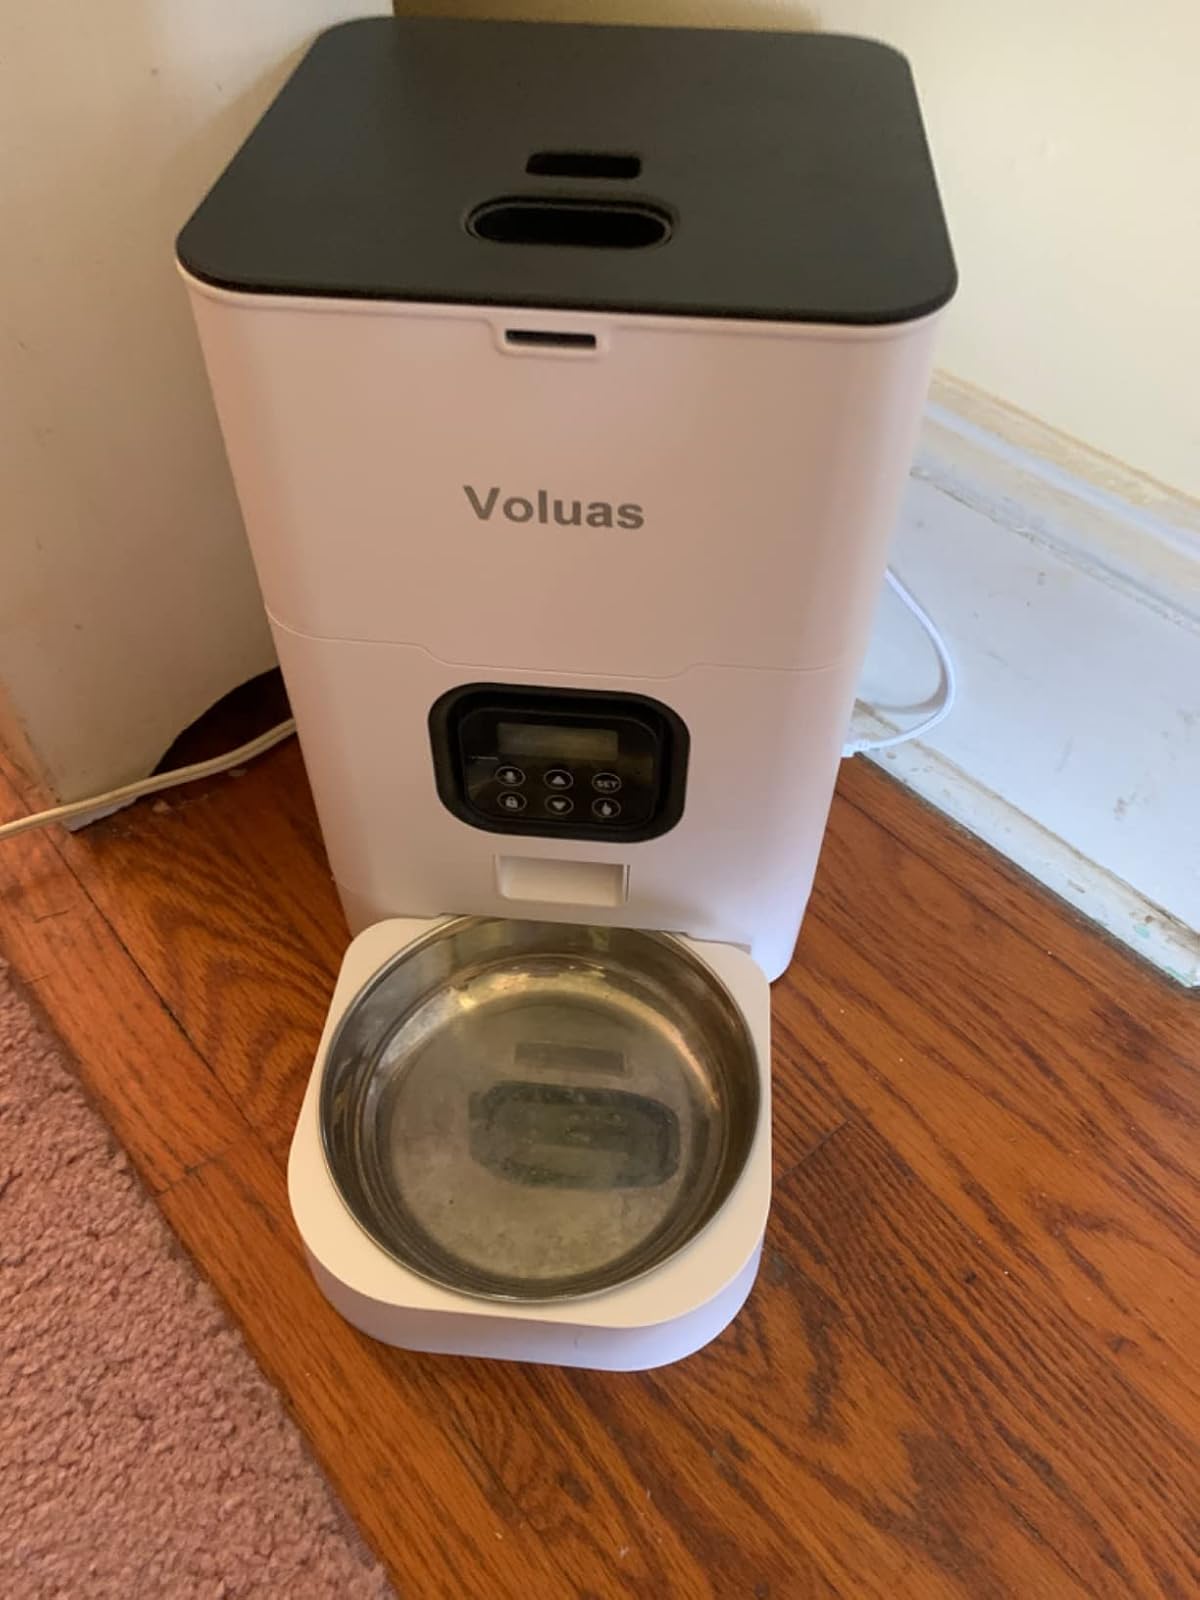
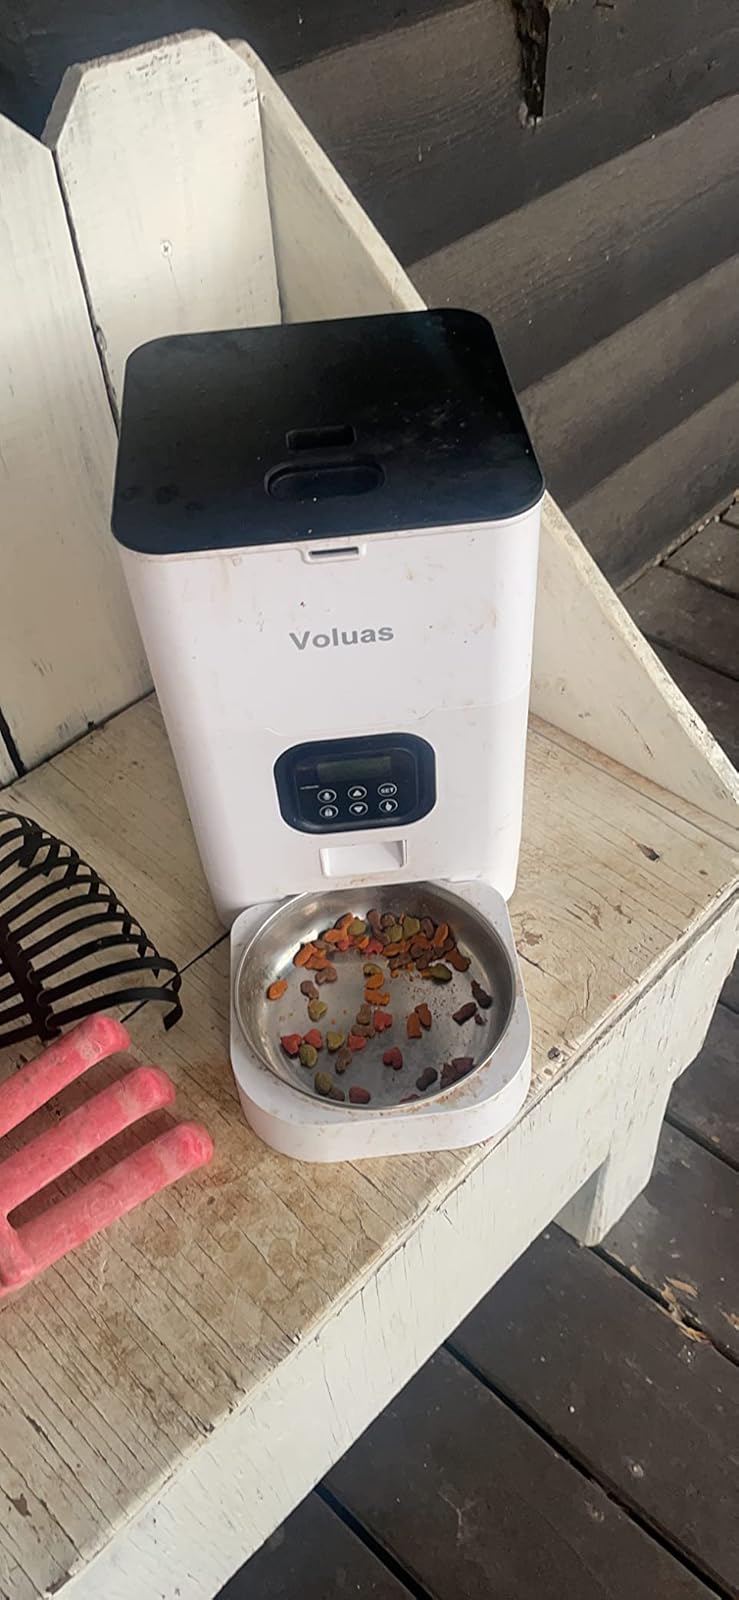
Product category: items_feeder
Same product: yes